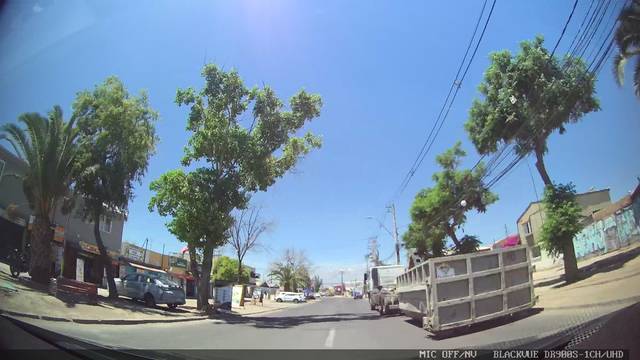
Region: Chile
Coordinates: -33.432, -70.751